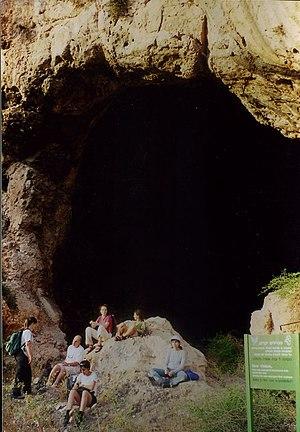
Mugharet el-Zuttiyeh est un site préhistorique de Galilée, en Israël. C'est là que fut trouvé en 1925, par l'archéologue britannique Francis Turville-Petre, le crâne fossile connu sous le nom d' « Homme de Galilée ».
L’histoire de la Palestine retrace les événements de cette région historique et géographique du Proche-Orient située entre la mer Méditerranée et le désert à l'est du Jourdain et au nord du Sinaï.